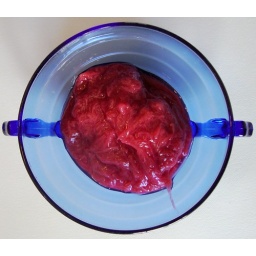
Stewed fresh rhubarb in a vintage glass bowl 0917b 115